Geneva

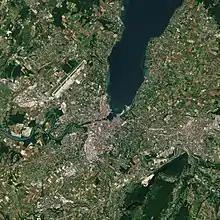
Satellite view of Geneva; Cointrin Airport is centre left. The Salève (in France) is the large area of green at the bottom right.

Geneva was an Allobrogian border town, fortified against the Helvetii tribe, when the Roman Republic took it in 121 BC. It became Christian under the Late Roman Empire, and acquired its first bishop in the 5th century, having been connected to the Bishopric of Vienne in the 4th.